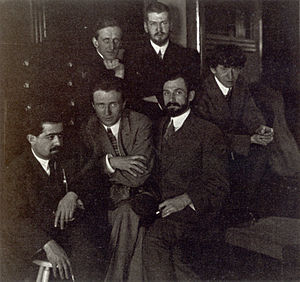
291 (galleri) / Historie / Selvstændige amerikanske tendenser, "Stieglitz-kredsen“ 1909–1910
Young American Artists of the Modern School – Fra venstre: Jo Davidson, Edward Steichen, Arthur B. Carles, John Marin; i baggrunden: Marsden Hartley, Laurence Fellows; omkring 1911
291 var et avantgardistisk kunstgalleri på Fifth Avenue i New York. Det blev grundlagt 1905 som Little Galleries of the Photo-Secession af de amerikanske fotografer Alfred Stieglitz og Edward Steichen. 291 viste foruden fotografiske arbejder også afrikansk kunst og præsenterede for første gang moderne europæiske kunstnere i USA. Stieglitz var som galleriets centrale person en nøglefigur i fotografi-og kunsthistorien og en af de første moderne udstillingsarrangører. Galleriet og dets hustidsskrift Camera Work var vigtige for kunstnere og gav impulser til prædadaistiske tendenser, New-York-Dada og de første moderne kunstretninger der fulgte efter i USA i begyndelsen af 1900-tallet.